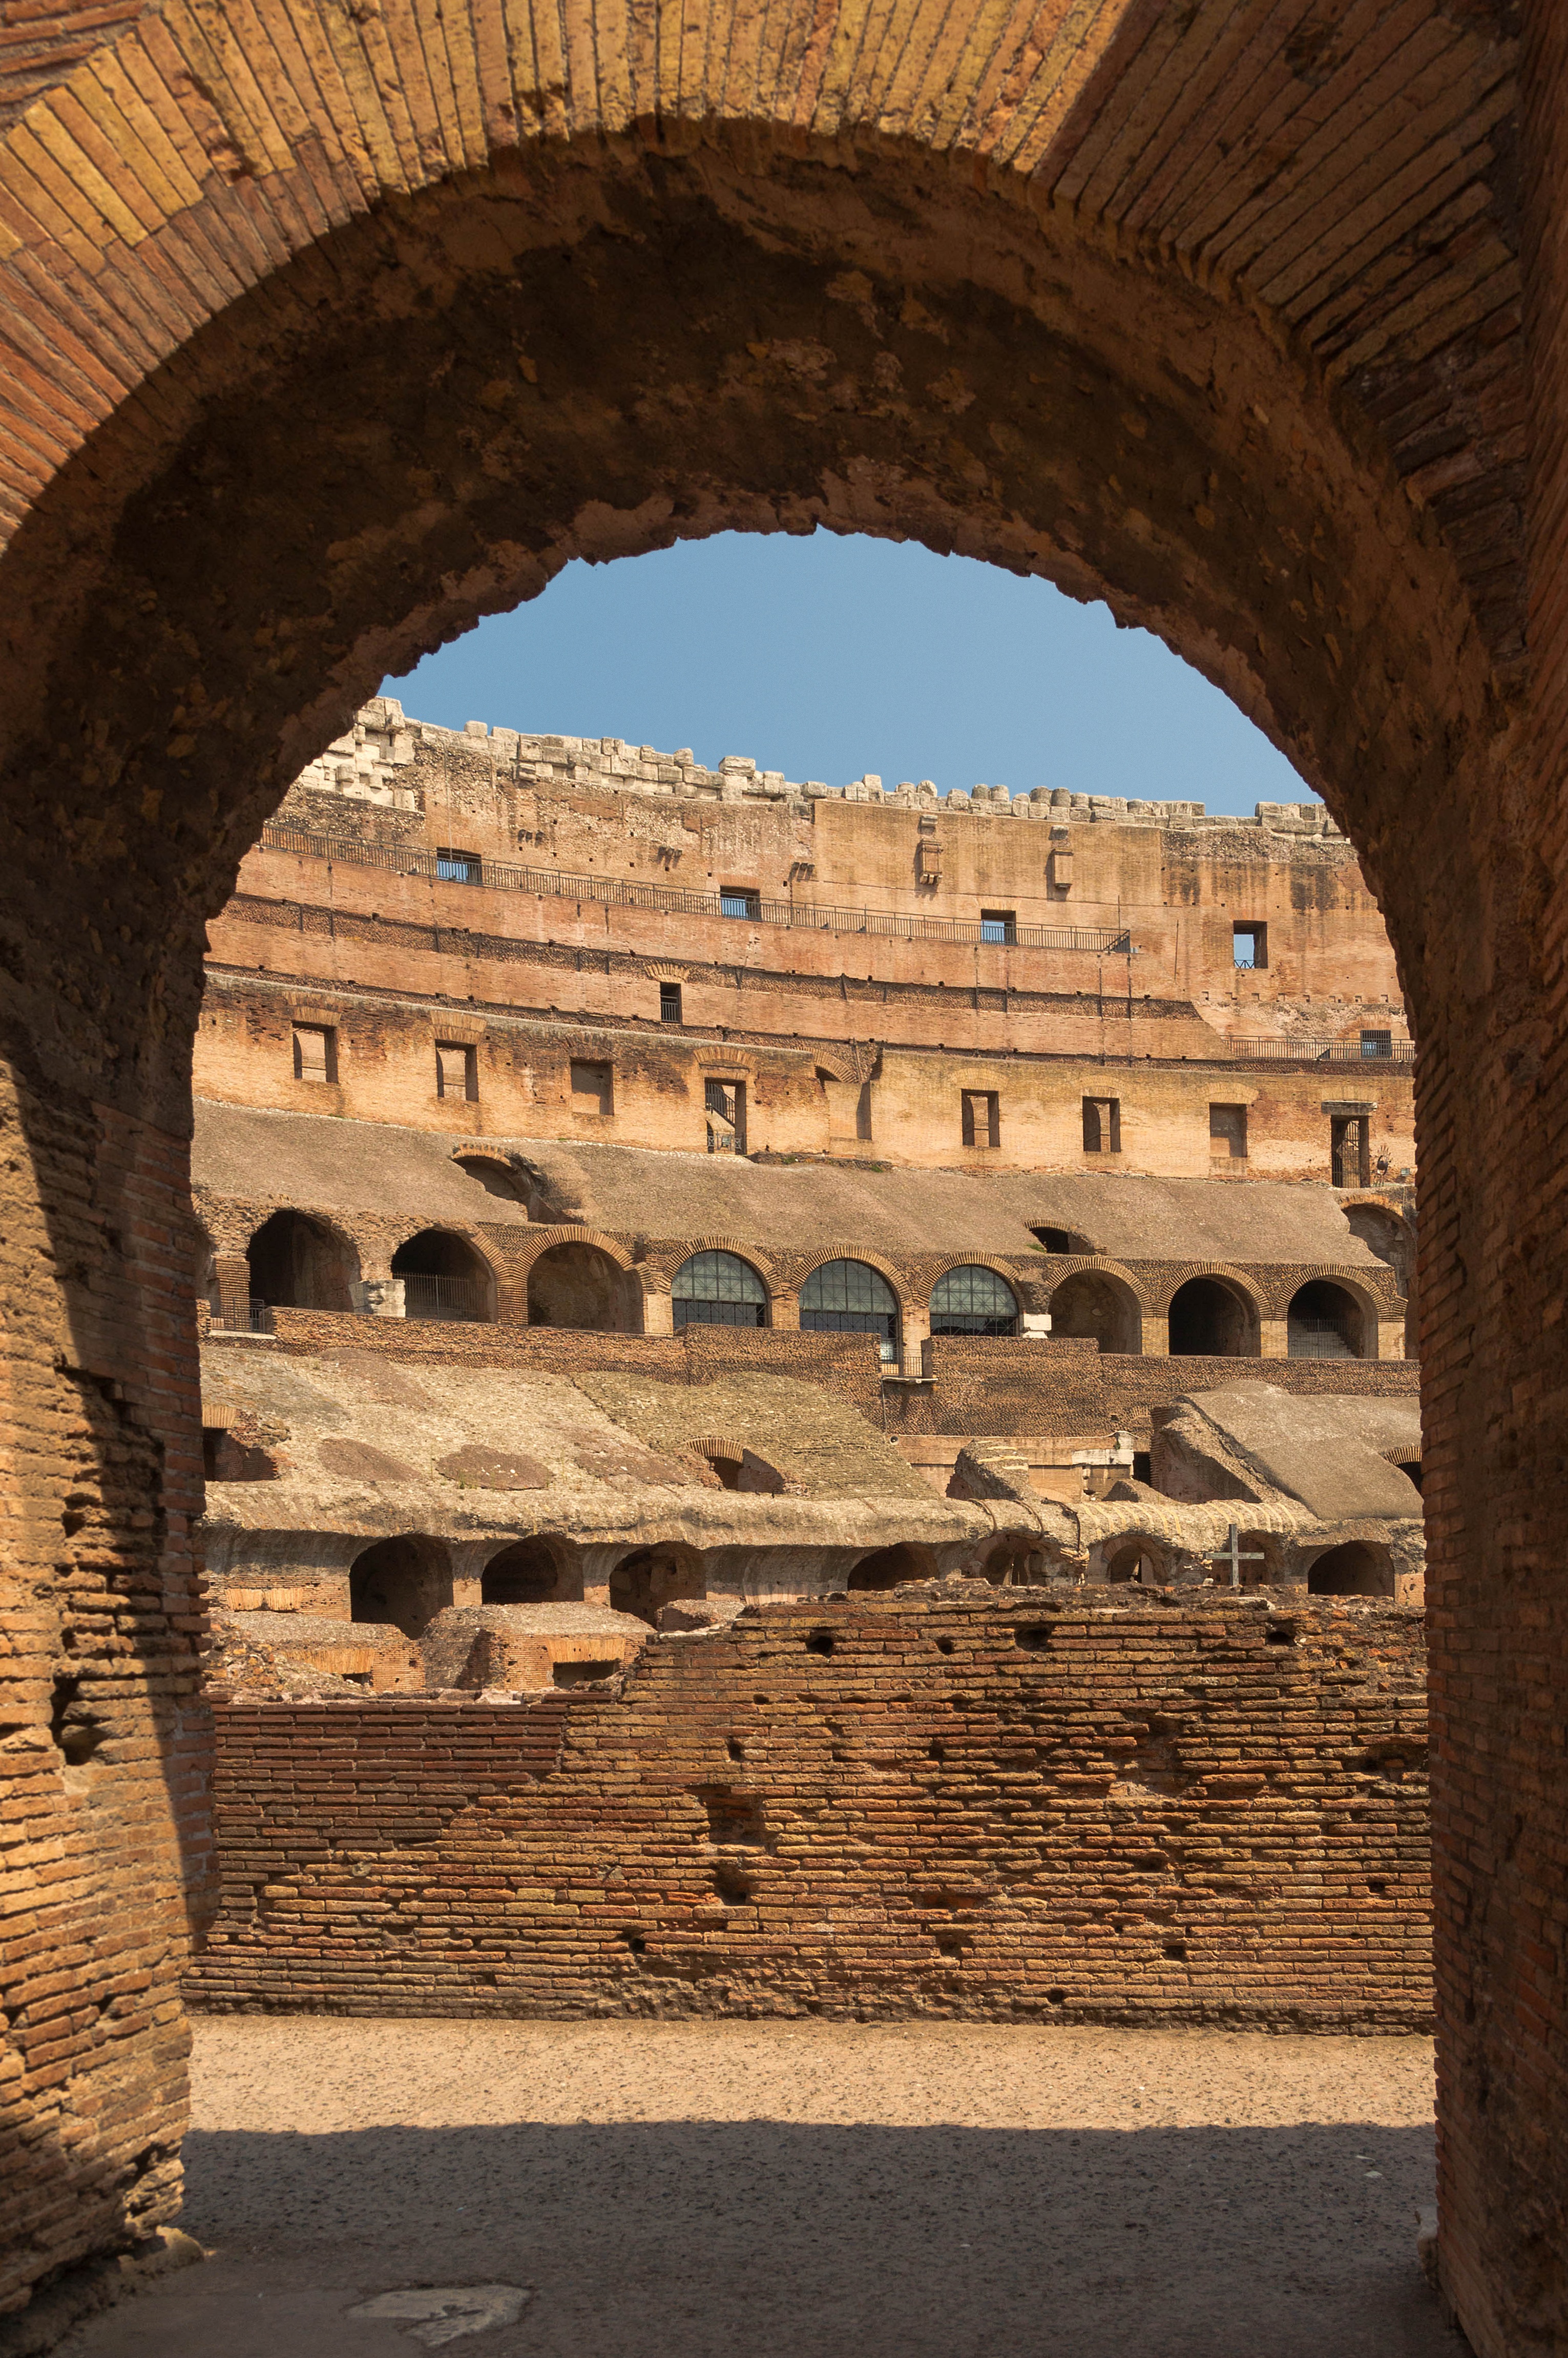
rock, architecture, structure, interior, wall, monument, arch, column, sight, ancient, landmark, italy, fortification, tourism, brick, colosseum, rome, temple, ruins, monastery, history, famous, ancient history, ancient roman architecture